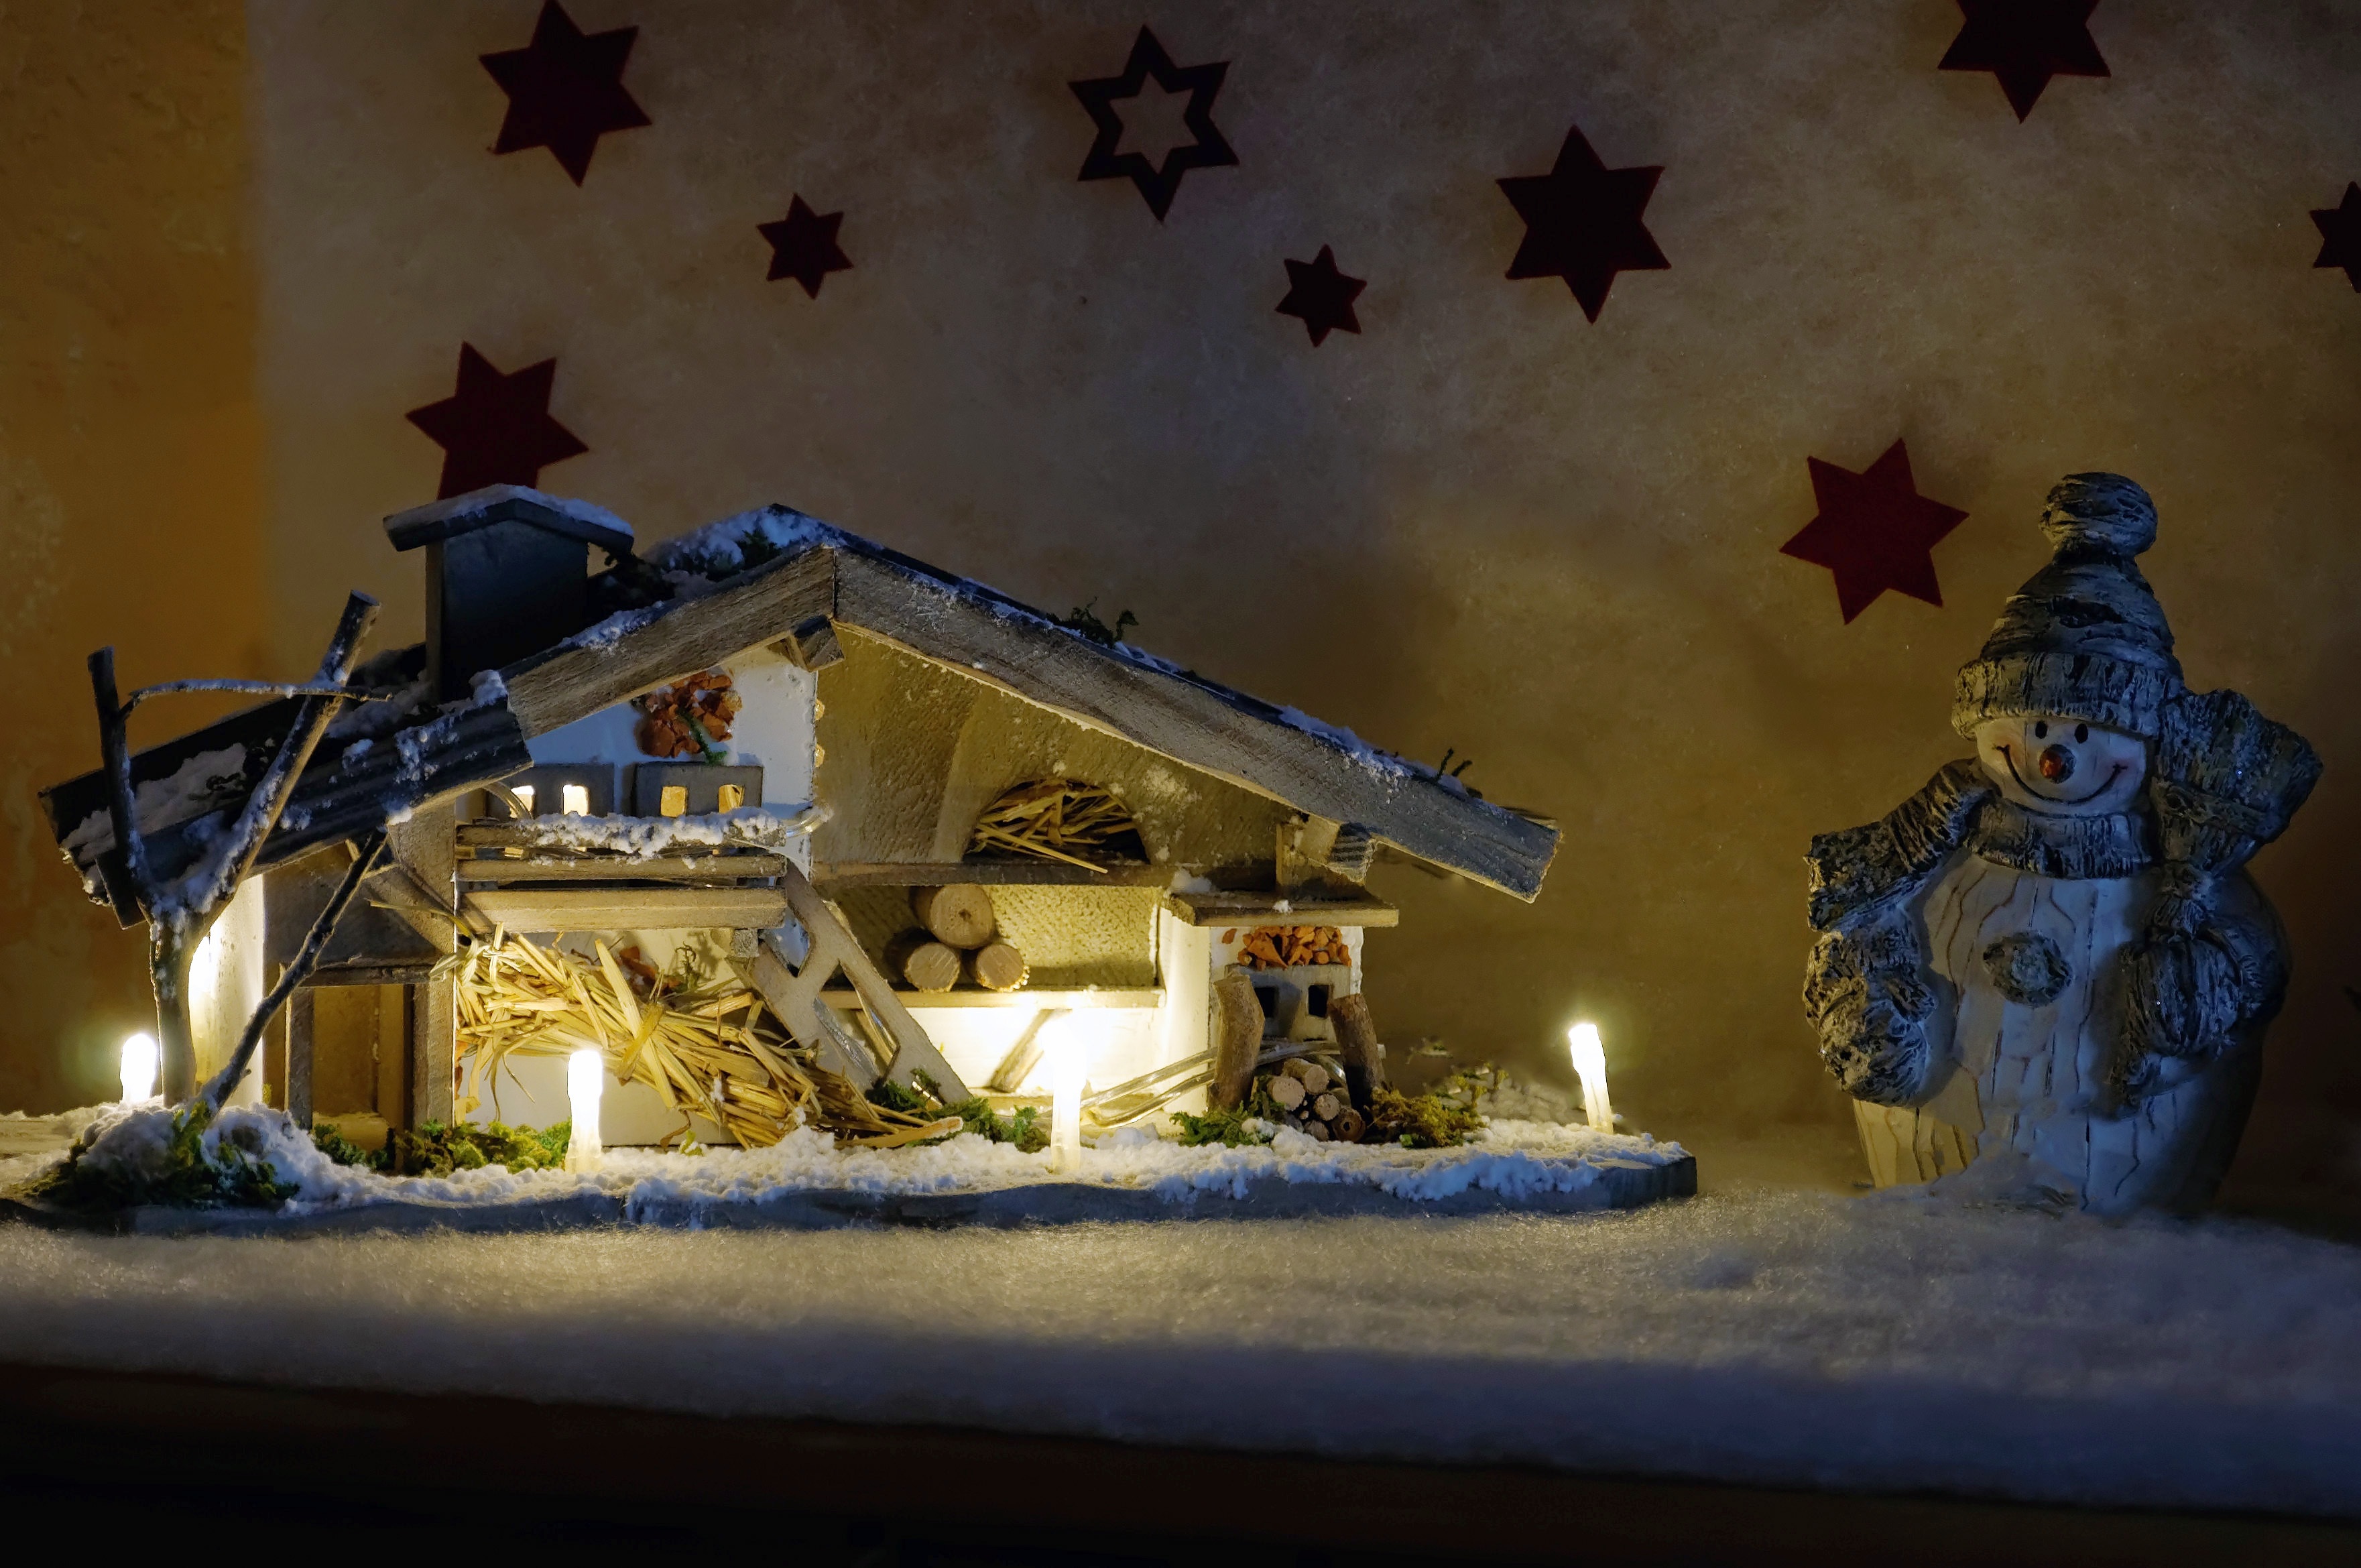
snow, light, night, house, star, hut, christmas, deco, christmas decoration, straw, screenshot, bethlehem, snow man, mountain hut, nativity scene